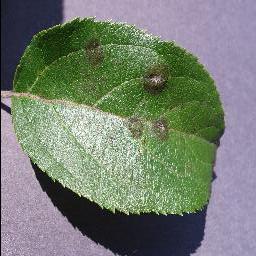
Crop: apple
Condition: scab